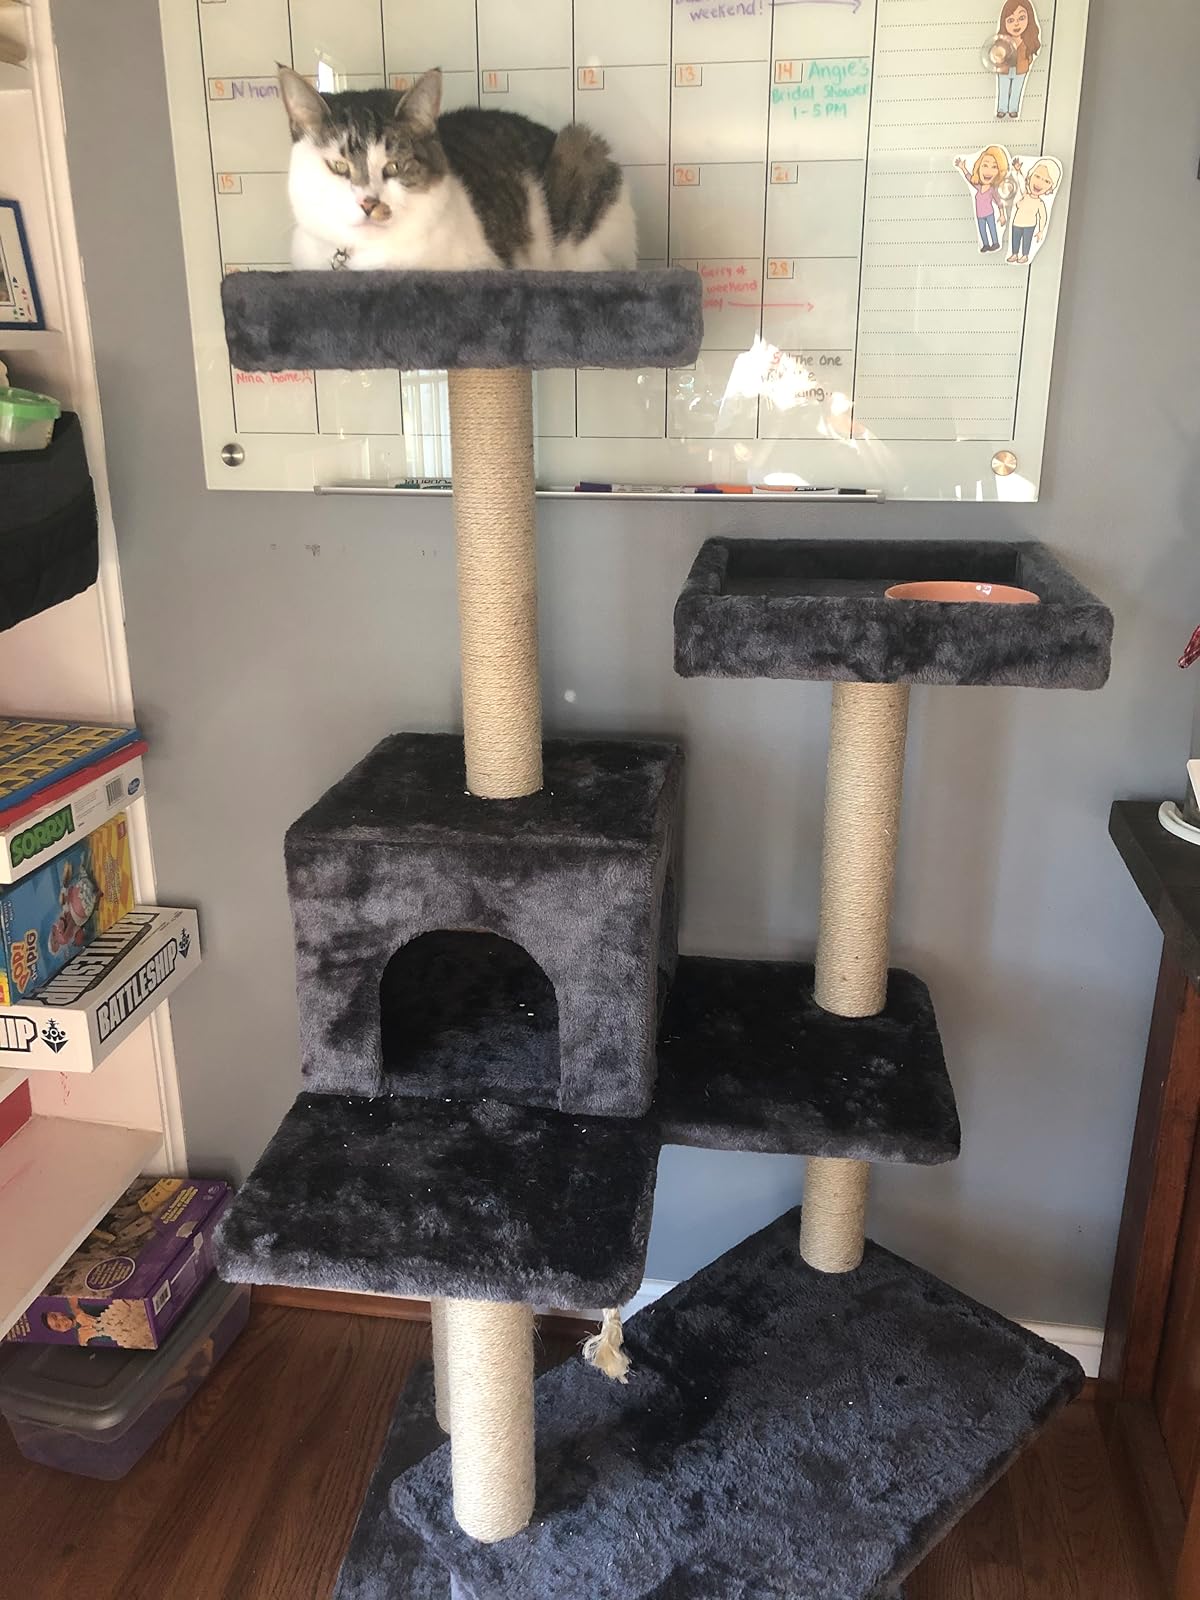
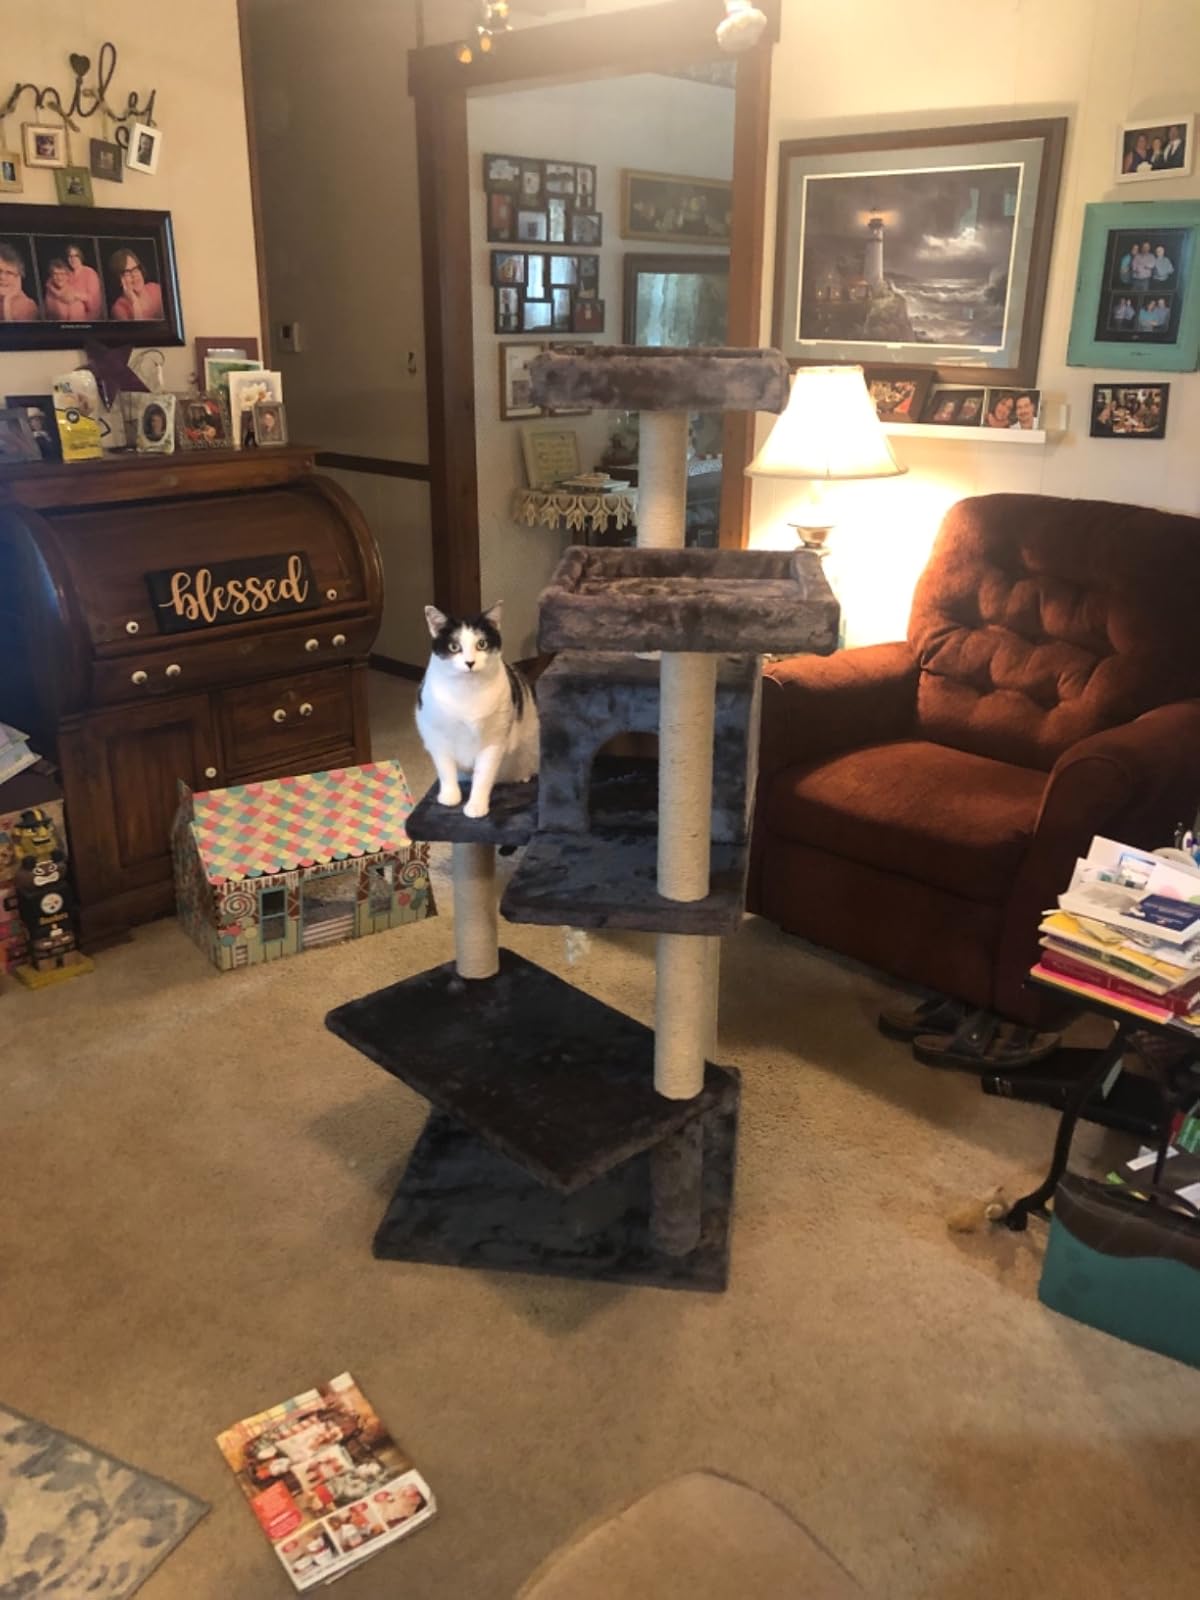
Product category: items_cat tree
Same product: yes